Stewart Rhodes

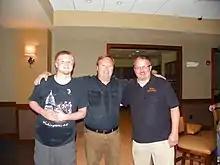
Rhodes (right) with Brian D. Hill (left) and Alex Jones (center), 2012

Rhodes founded the Oath Keepers in March 2009. The organization was launched in Lexington, Massachusetts, at the location of the first American Revolutionary War battle.